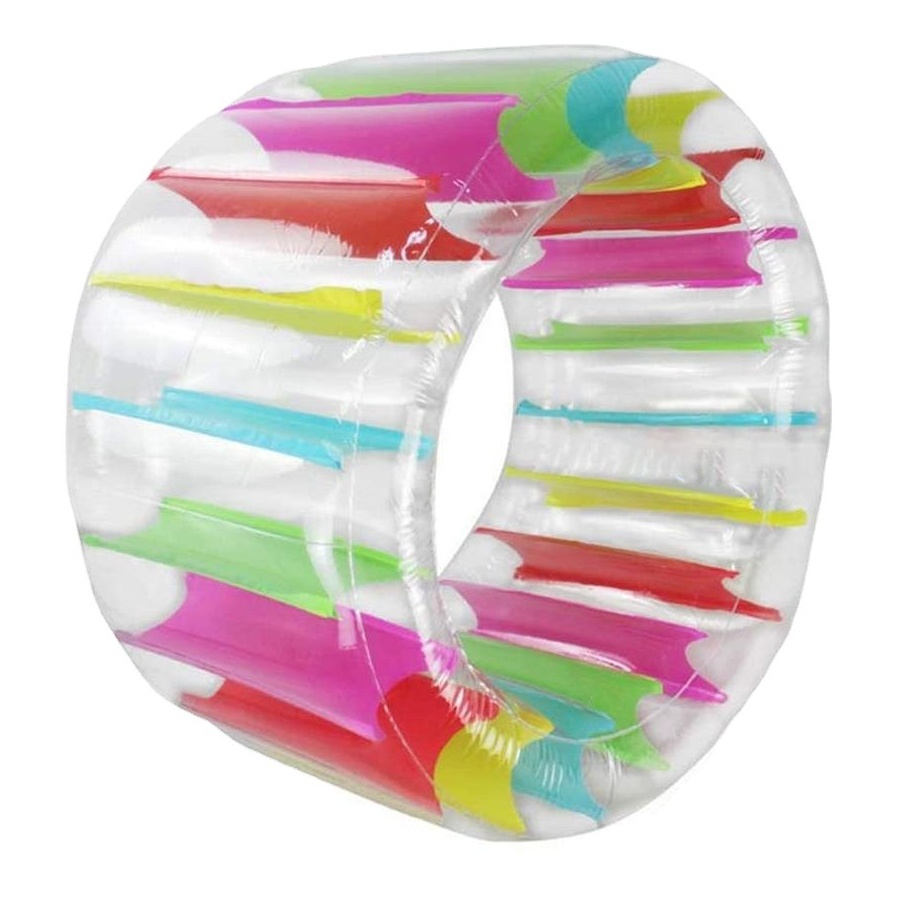
JZ123456 Inflatable Water Wheel Roller Pool Floats Toy for Beach Lawn, 100x65x60cm
Our inflatable water wheel roller is made of premium PVC material, which is durable, soft, safe and odorless Our colorful pool Inflatable float is easy to use and store, you can fold this fun floatie after it is dry Not only suitable for swimming pool, but also for beach, park, lake and lawn. When kids walk and the wheel rolls, they will have a hearty laugh and infinite fun Specifications: Size: 100*65*60cm Material: PVC Product weight: 1.5KG Load bearing: 100kg Note: This product is not equipped with an air pump and needs to be purchased by yourself. Due to problems with shooting light and display, the color is subject to the actual product. Package included: 1 x Inflatable Water Wheel Roller
Brand: Walmart-Europe
Category: Home & Garden > Pool & Spa > Pool & Spa Accessories > Pool Toys > Pool Lounges